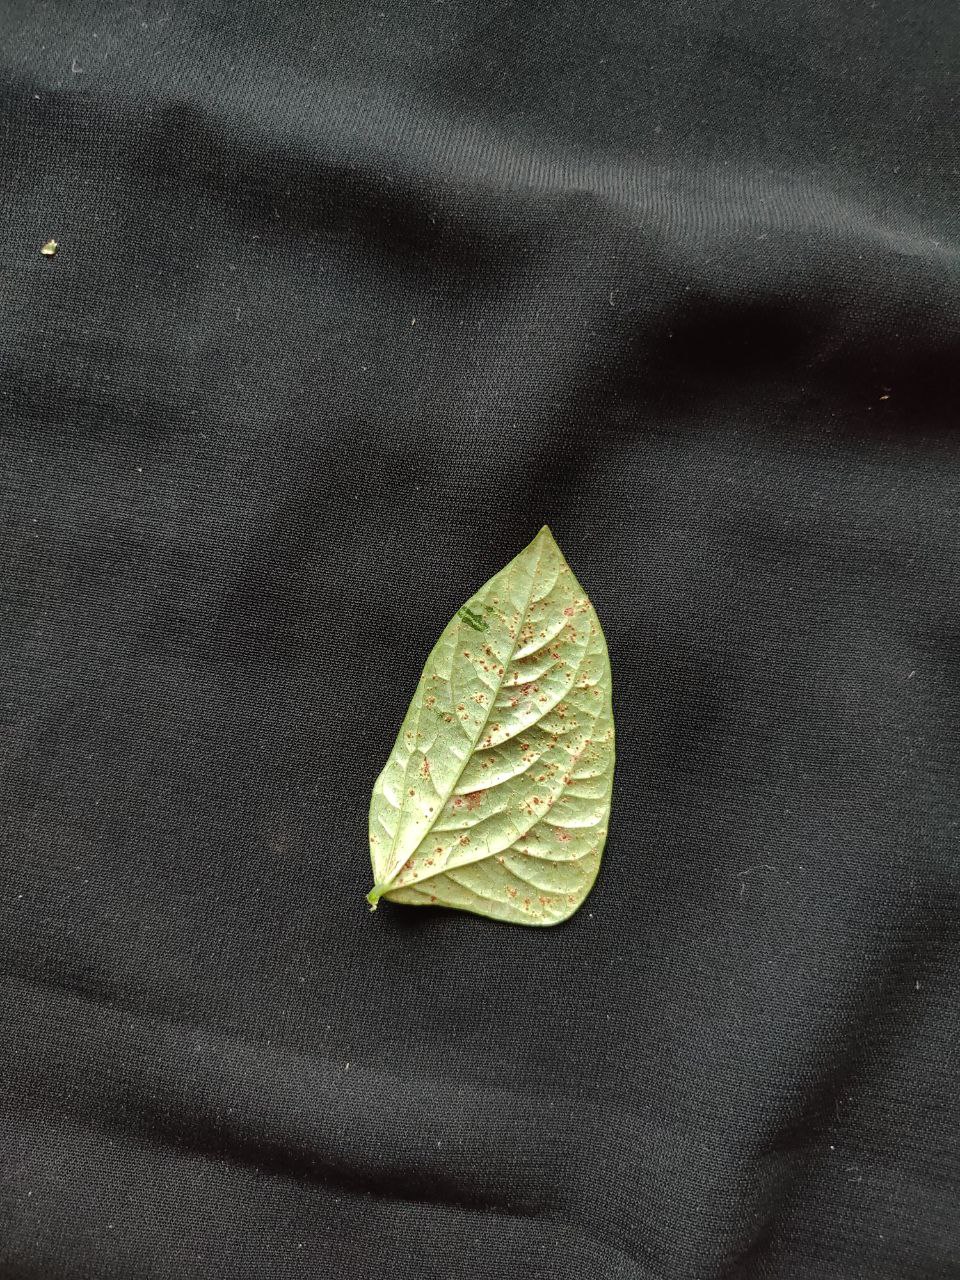
Crop: cowpea
Leaf condition: Septoria leaf spot